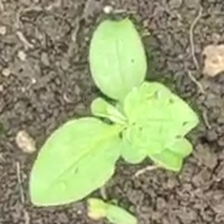
Weed species: Kena_(Commplina_benghalensio)